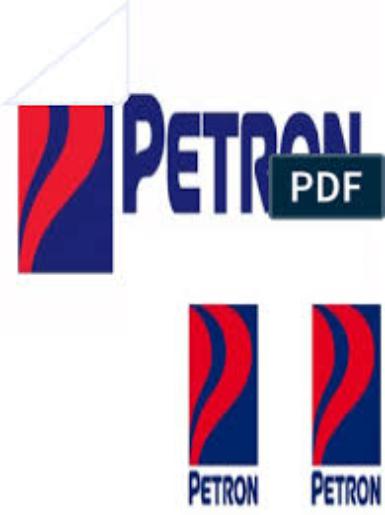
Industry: Transportation